Laura Hickman

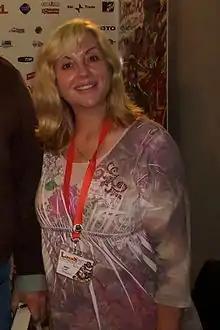
Hickman at Lucca Comics & Games 2008

During the early 1980s, the Hickmans were living in Logan, Utah, and were struggling financially after Tracy's business associate left him with $30,000 in debt. Upon hearing that the "Dungeons & Dragons" publisher, TSR, would pay $500 for new modules, the Hickmans decided to send "Rahasia" and "Pharaoh" to the company. TSR agreed to publish the Hickmans' modules.